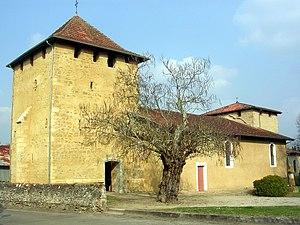
Eglise de Saint-Martin d'Oney, dans le département français des Landes
Le département français des Landes compte 438 églises pour un total de 331 communes, soit une moyenne de 1,32 église par commune. La commune de Parleboscq, née de la réunion de sept paroisses, compte à elle seule sept églises.
Saint-Martin-d'Oney est une commune du Sud-Ouest de la France, située dans le département des Landes.